Sidecar speedway

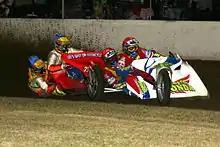
Sidecar speedway racers in close proximity

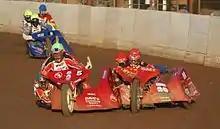
Contact occurs often and is always controversial in sidecar speedway.

Racing sidecars on speedway involves a rider and a passenger mounted on a 1000cc purpose built, three-wheeled sidecar outfit. The passenger of the machine is as much involved in the race performance as the rider. The two members of the sidecar crew work in unison to ride the outfit as best they can. Speedway circuits are a loose shale surface and therefore traction is all important. The passenger plays a major part in controlling the amount of traction being created on the rear wheel. He does so by moving his weight forwards, backwards and sideways (either into or out of the machine). The outfit only ever turns right so the passenger only finds himself on the right hand side of the outfit.